Gongzhufen station

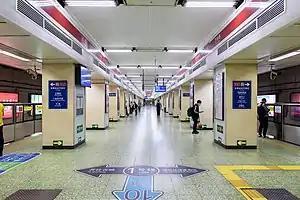
Line 1 platform 300px Line 10 platform

Gongzhufen Station is an interchange station on Line 1 and Line 10 of the Beijing Subway.